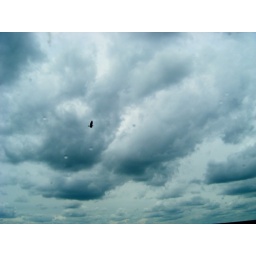
a bird flying in the sky